KNDS-LP

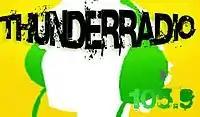
Former logo of KNDS

The station marked its first FM broadcast at 11 AM CDT, on October 11, 2004, under the direction of General Manager Matthew Langemo. The FCC granted the station its broadcast license on August 29, 2005. In May 2007, KNDS moved frequency from 105.9 FM to 96.3 FM to prevent interference from KQLX-FM 106.1, which recently upgraded its signal.